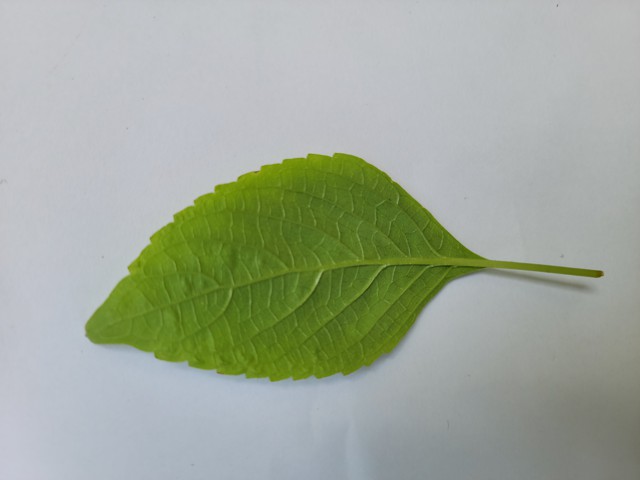
Plant: ramtulsi